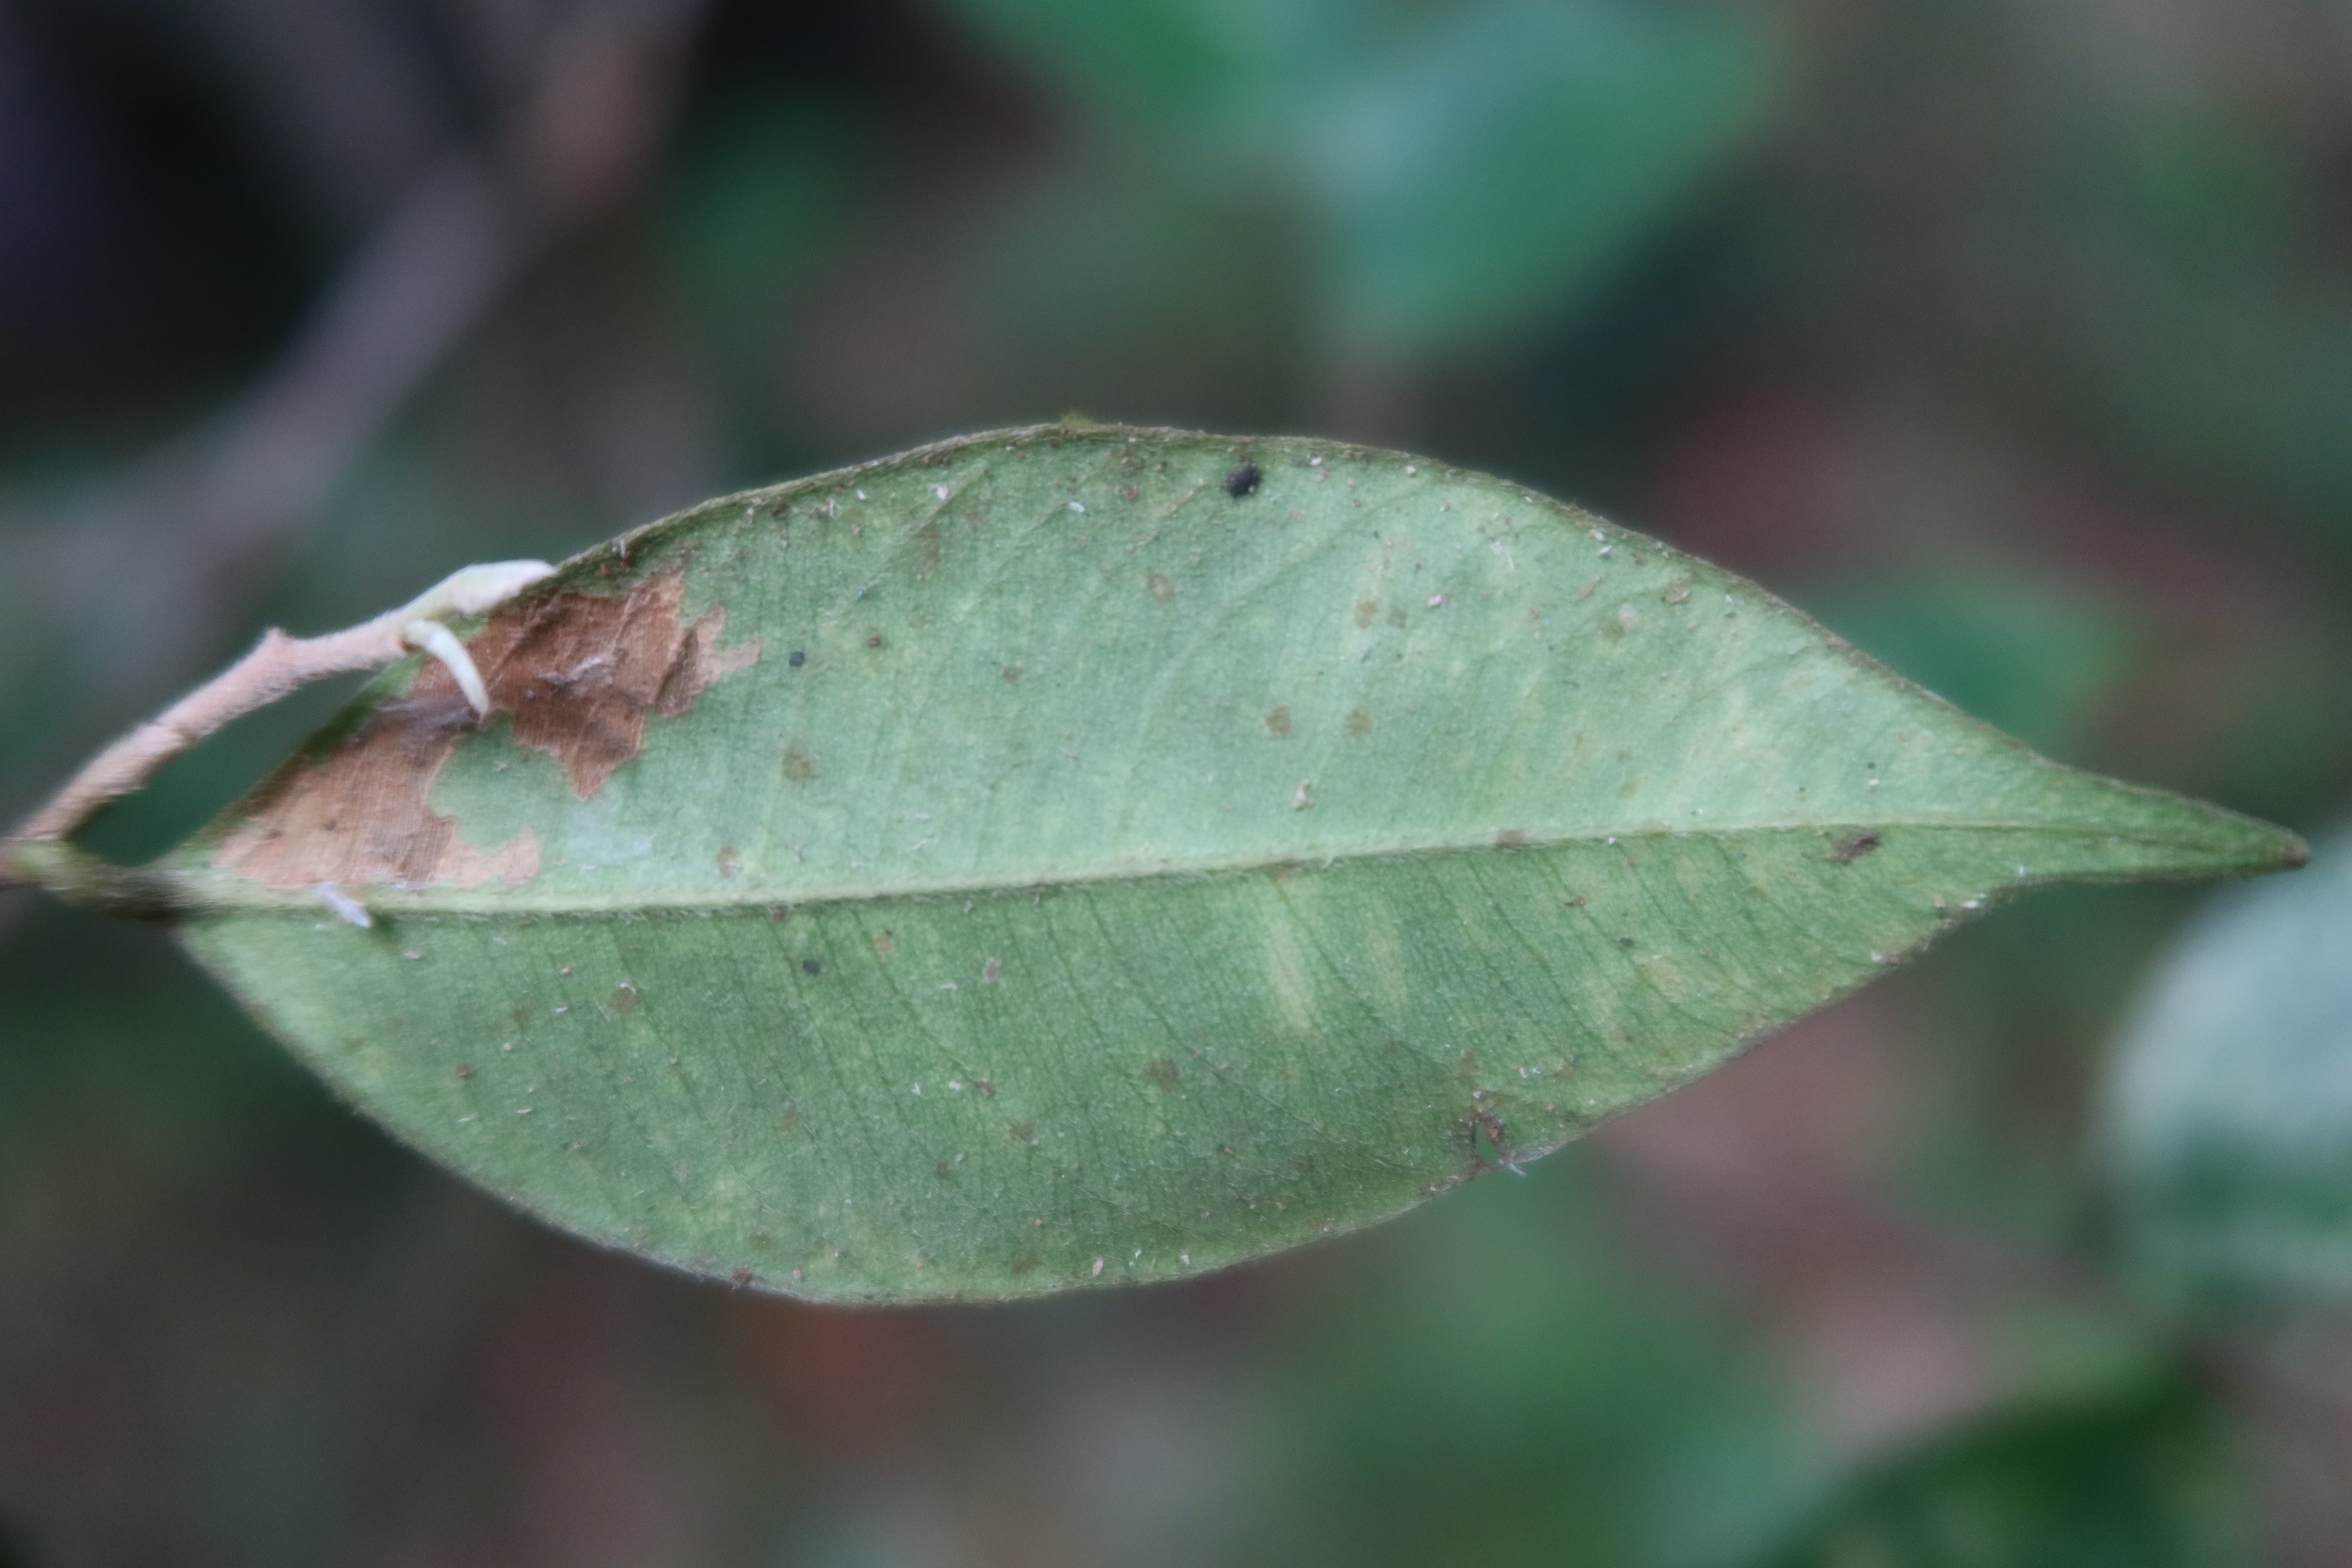
Label: Anthracnose